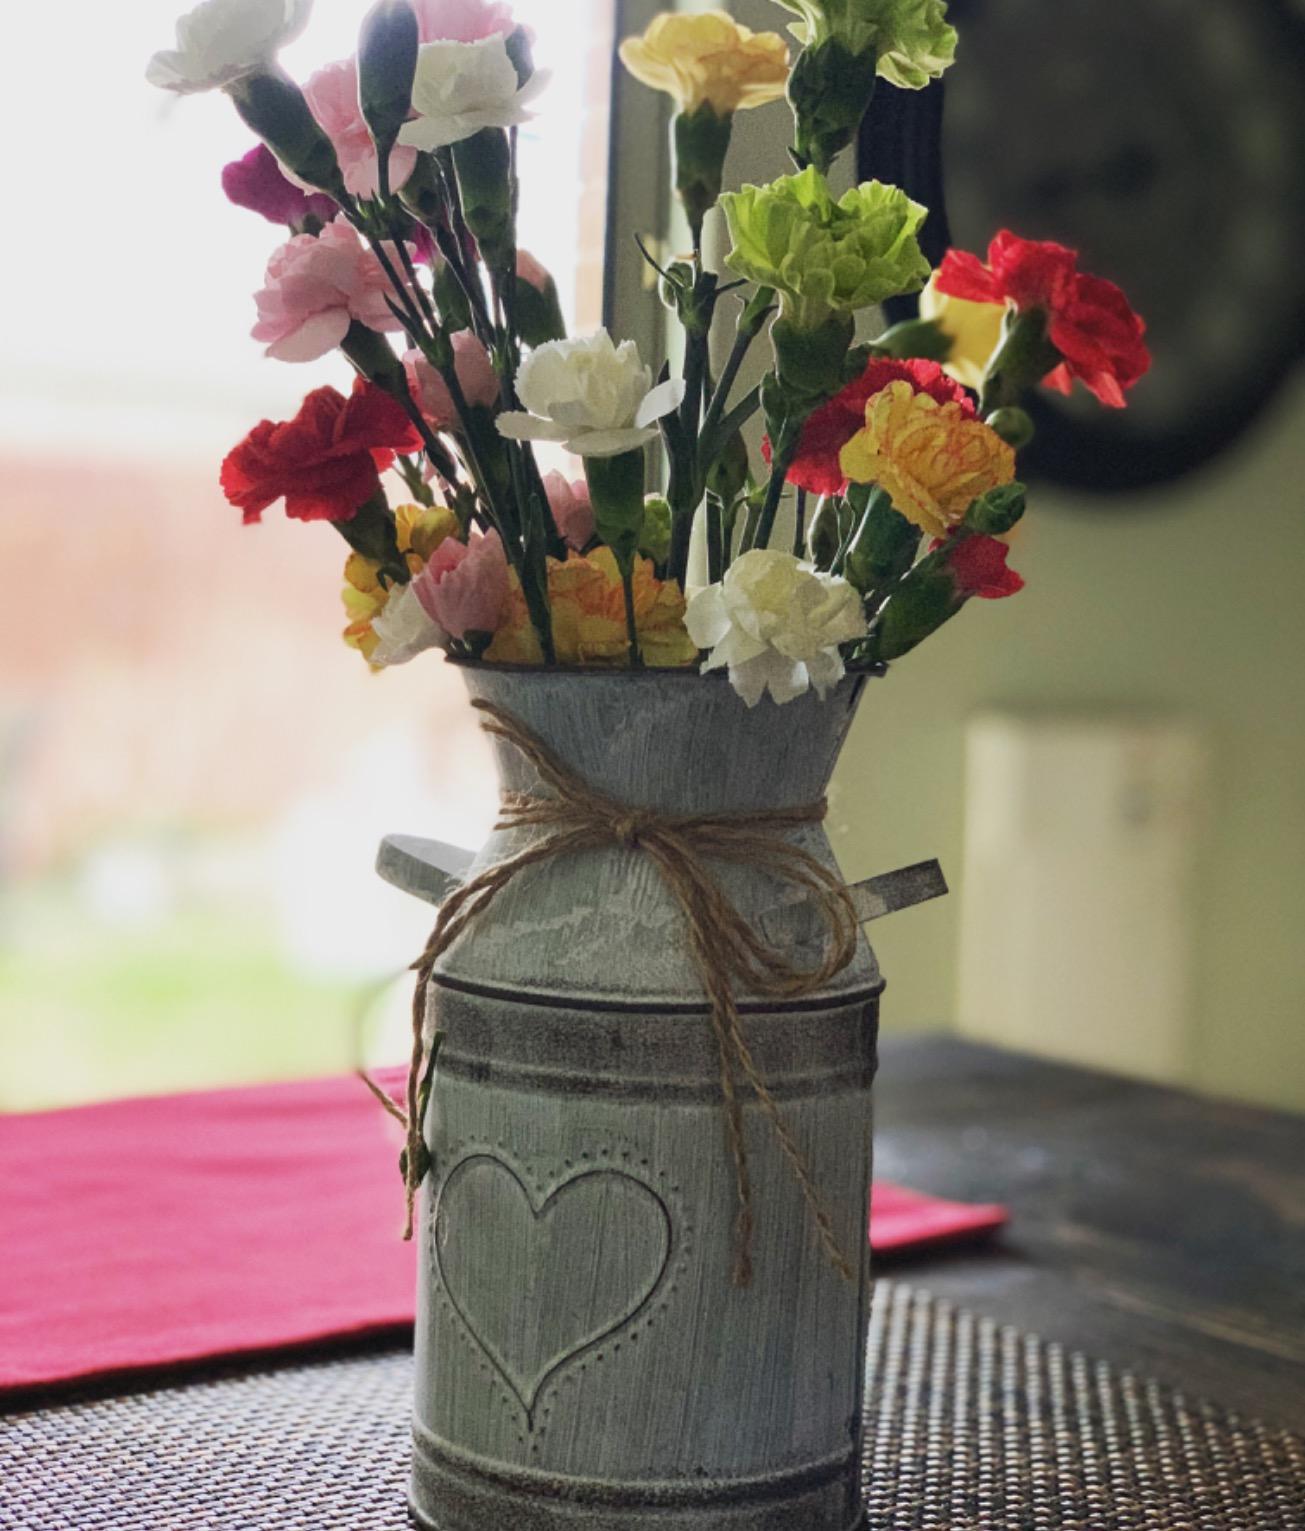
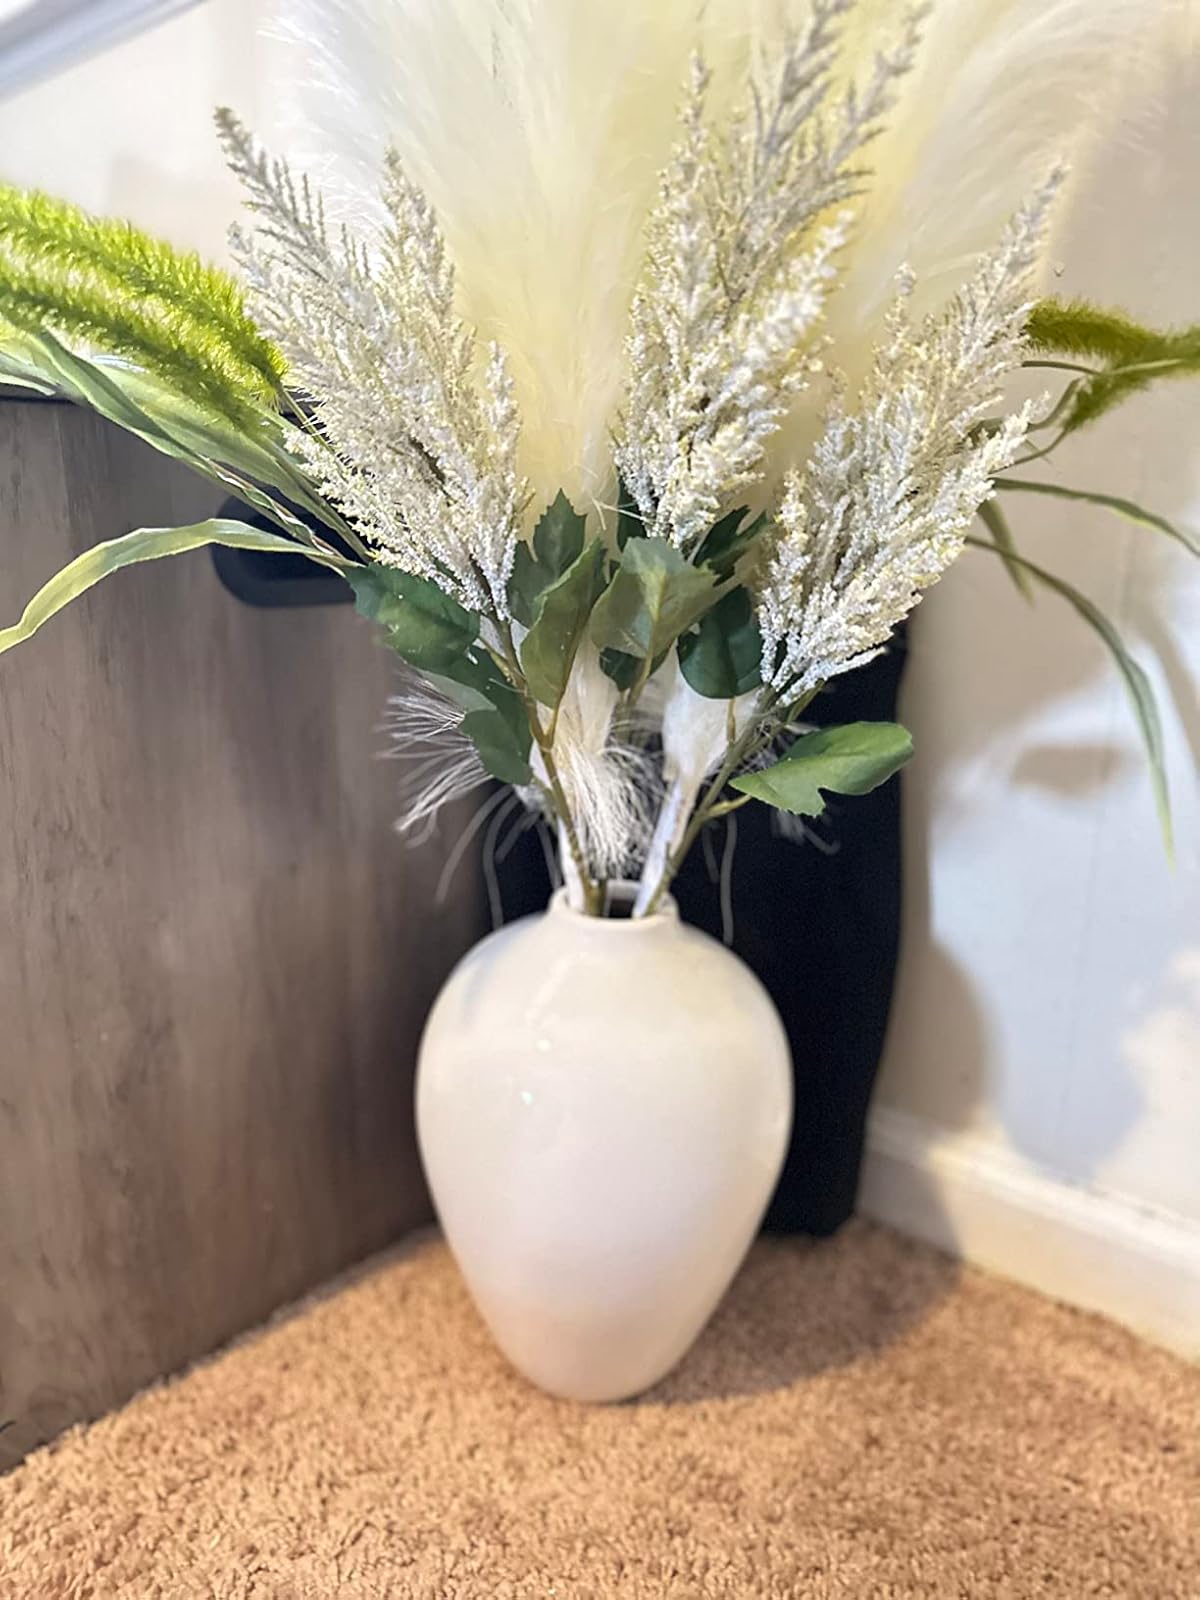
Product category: vase
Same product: no